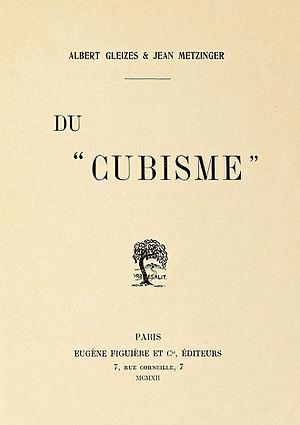
Anne Dangar, née à Kempsey en 1885 et morte à Sablons en 1951, est une peintre et céramiste d'origine australienne.
Le cubisme est un mouvement artistique du début du XXᵉ siècle, qui constitue une révolution dans la peinture et la sculpture, et influence également l'architecture, la littérature et la musique. Produites essentiellement dans la région parisienne, les œuvres cubistes représentent des objets analysés, décomposés et réassemblés en une composition abstraite, comme si l'artiste multipliait les différents points de vue. Elles partagent également une récurrence des formes géométriques et du thème de la modernité.